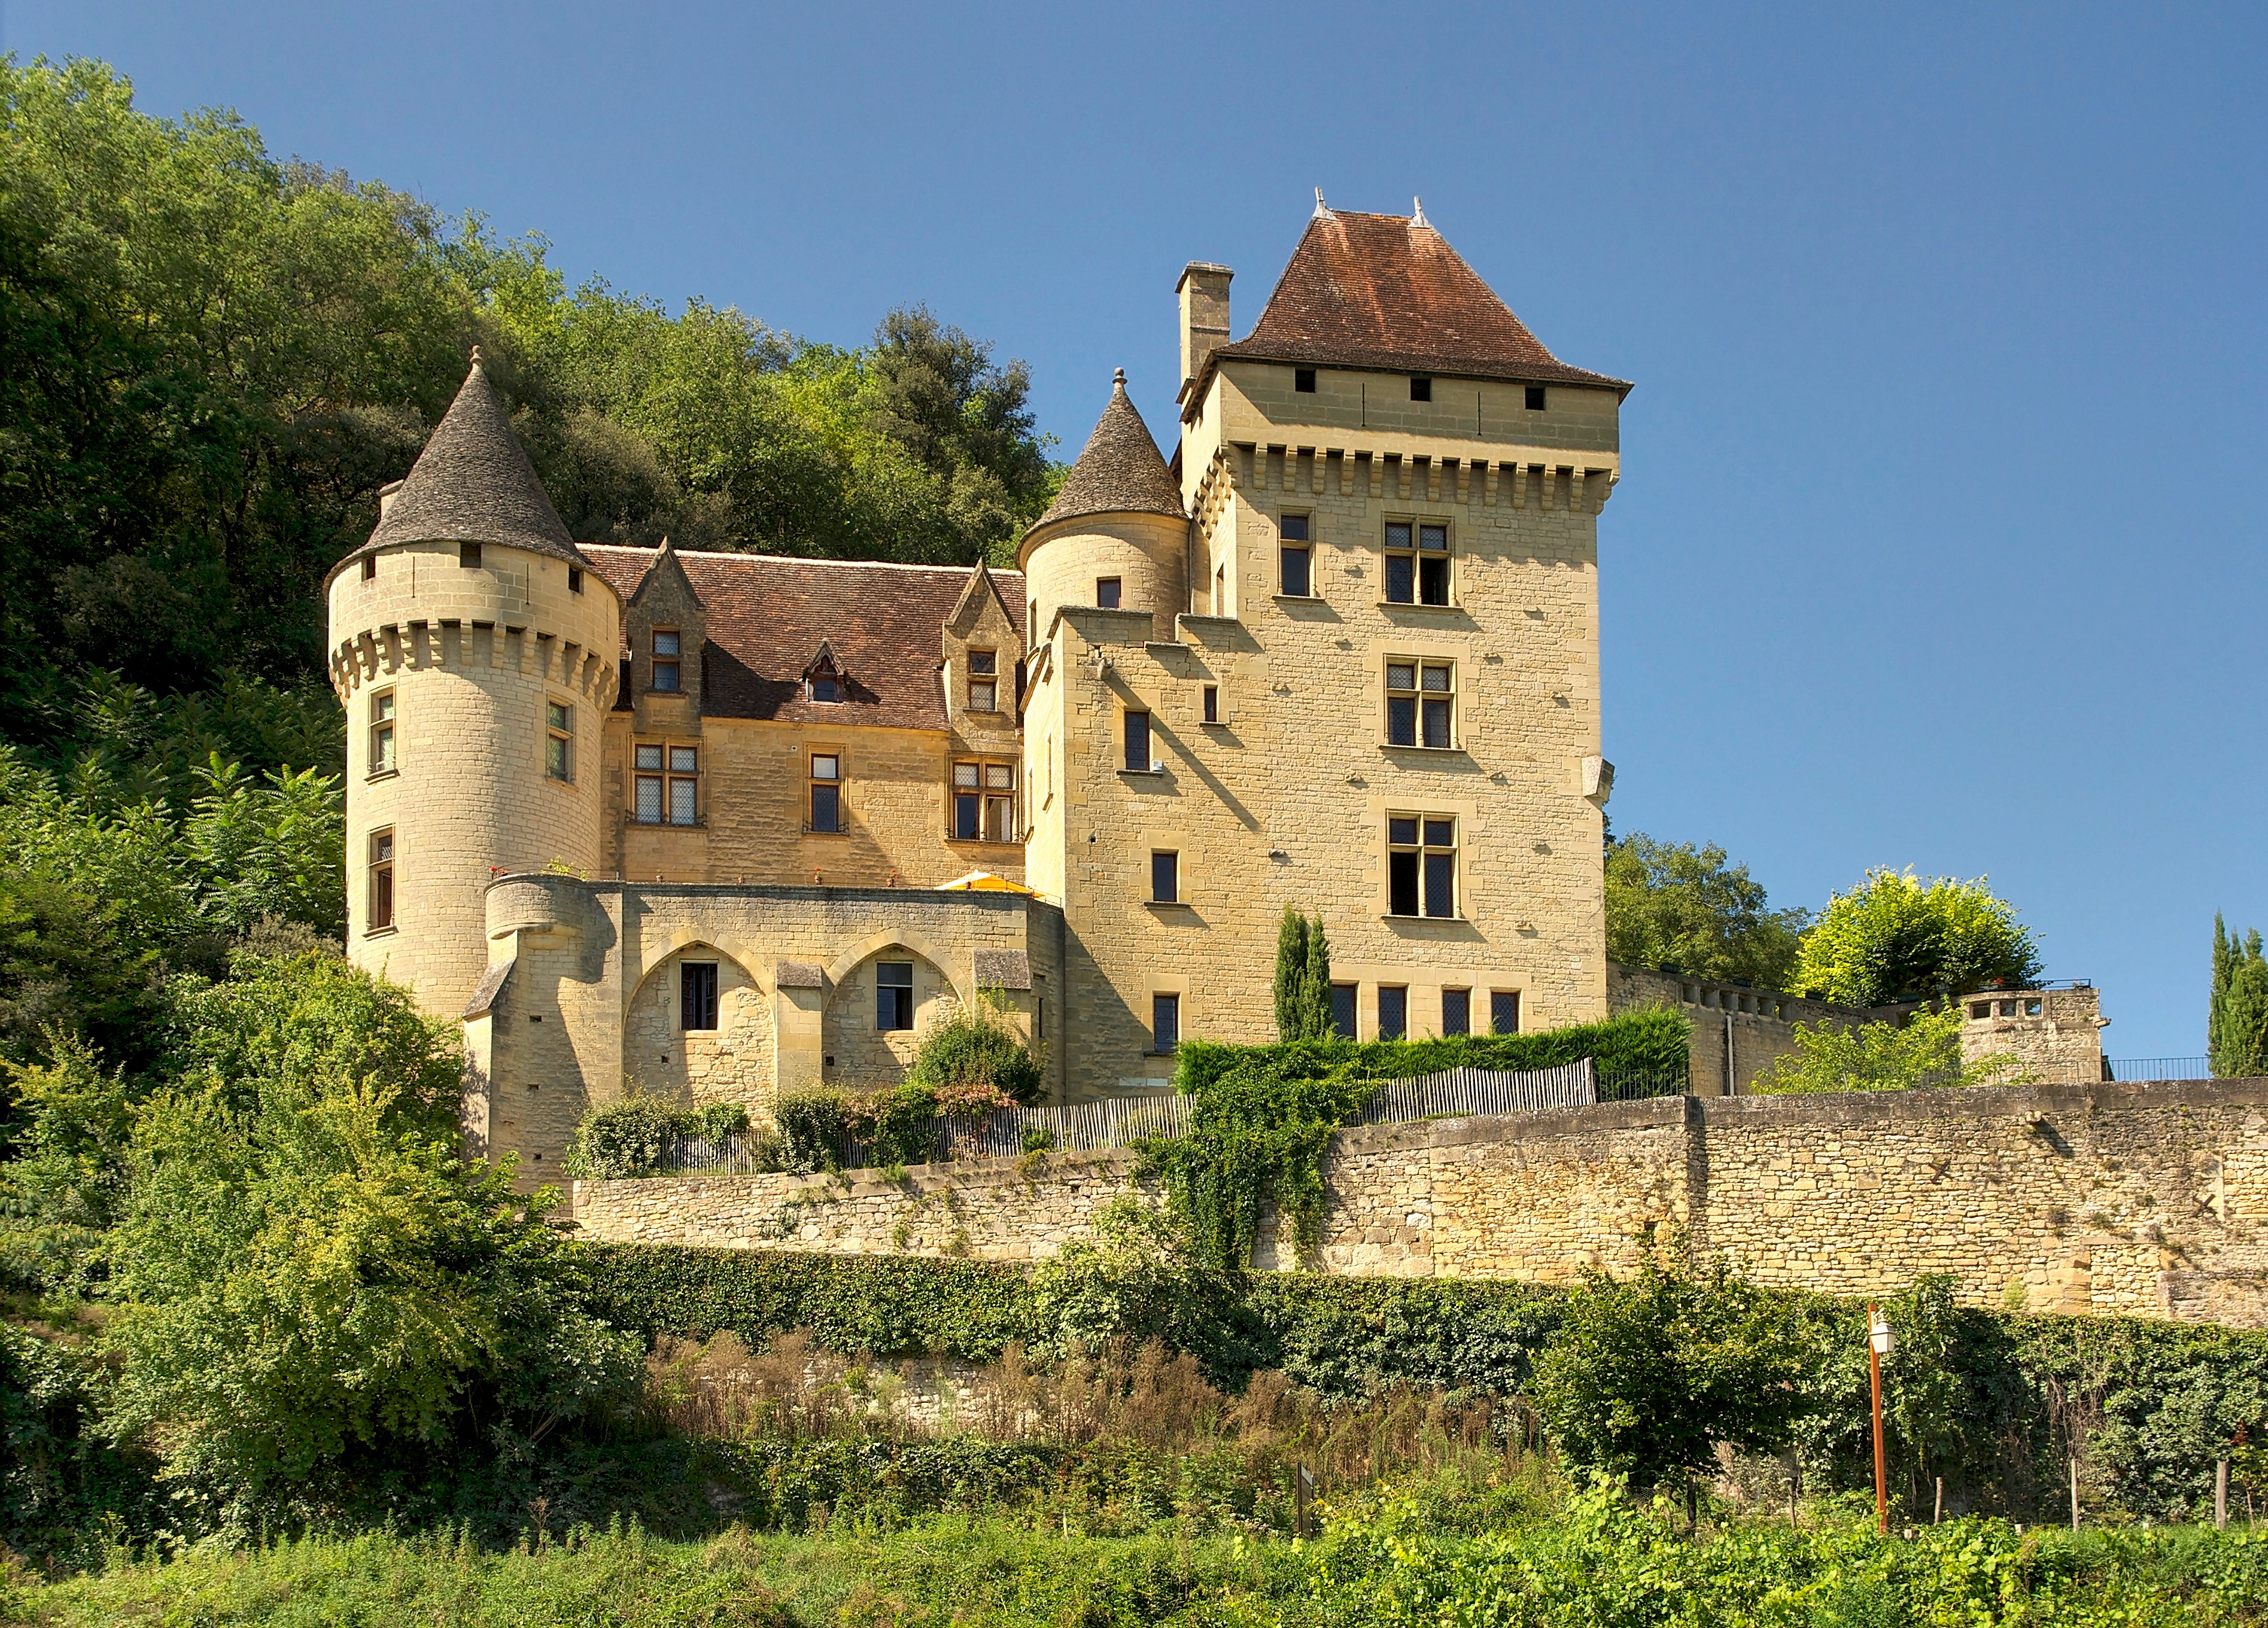
mountain, architecture, sky, building, chateau, palace, wall, summer, village, france, spring, castle, landmark, fortification, trees, outside, clouds, ruins, monastery, abbey, historical, estate, dordogne, middle ages, moat, manor house, rural area, stately home, historic site, spanish missions in california, water castle, malartrie castle